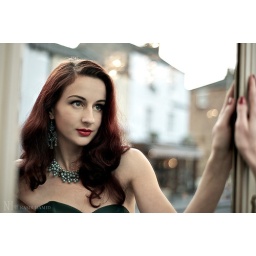
Available light only. This is a mirror on a wardrobe door in the front window of a vintage furniture shop.